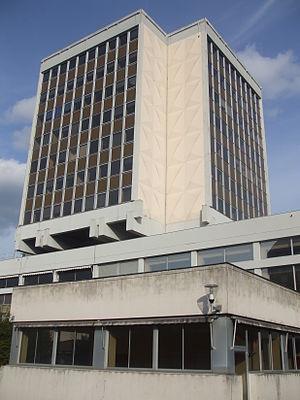
Chambre de commerce et d'industrie de Brive la Gaillarde, France
La Chambre de commerce et d'industrie du pays de Brive est — jusqu'en 2010 où elle fusionne avec la chambre de commerce et d'industrie de Tulle et Ussel pour former la chambre de commerce et d'industrie de la Corrèze — l'une des deux chambres de commerce et d'industrie du département de la Corrèze au sein de la Chambre régionale de commerce et d'industrie du Limousin. Son siège est à Brive-la-Gaillarde au 10, avenue du Maréchal-Leclerc.